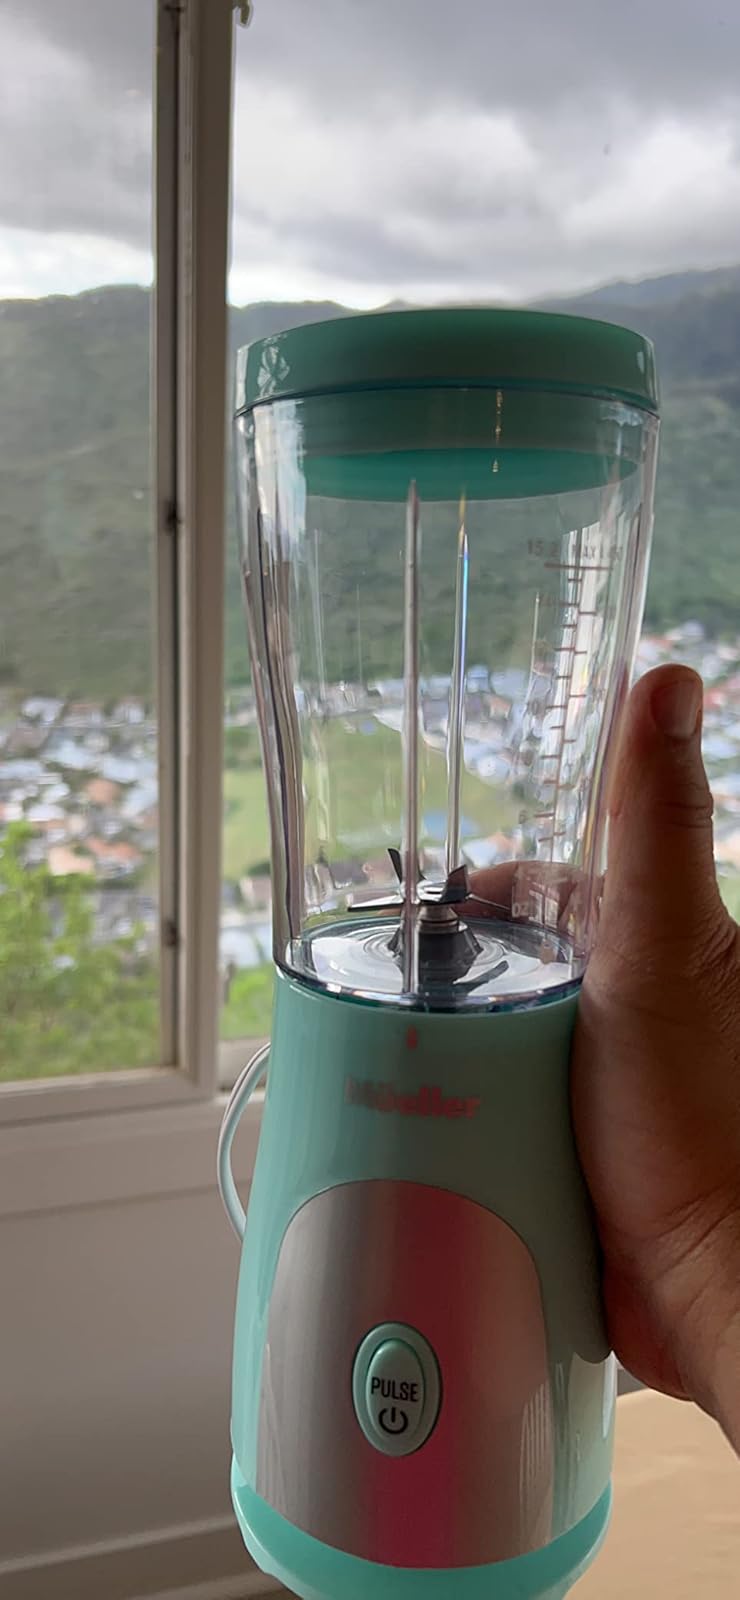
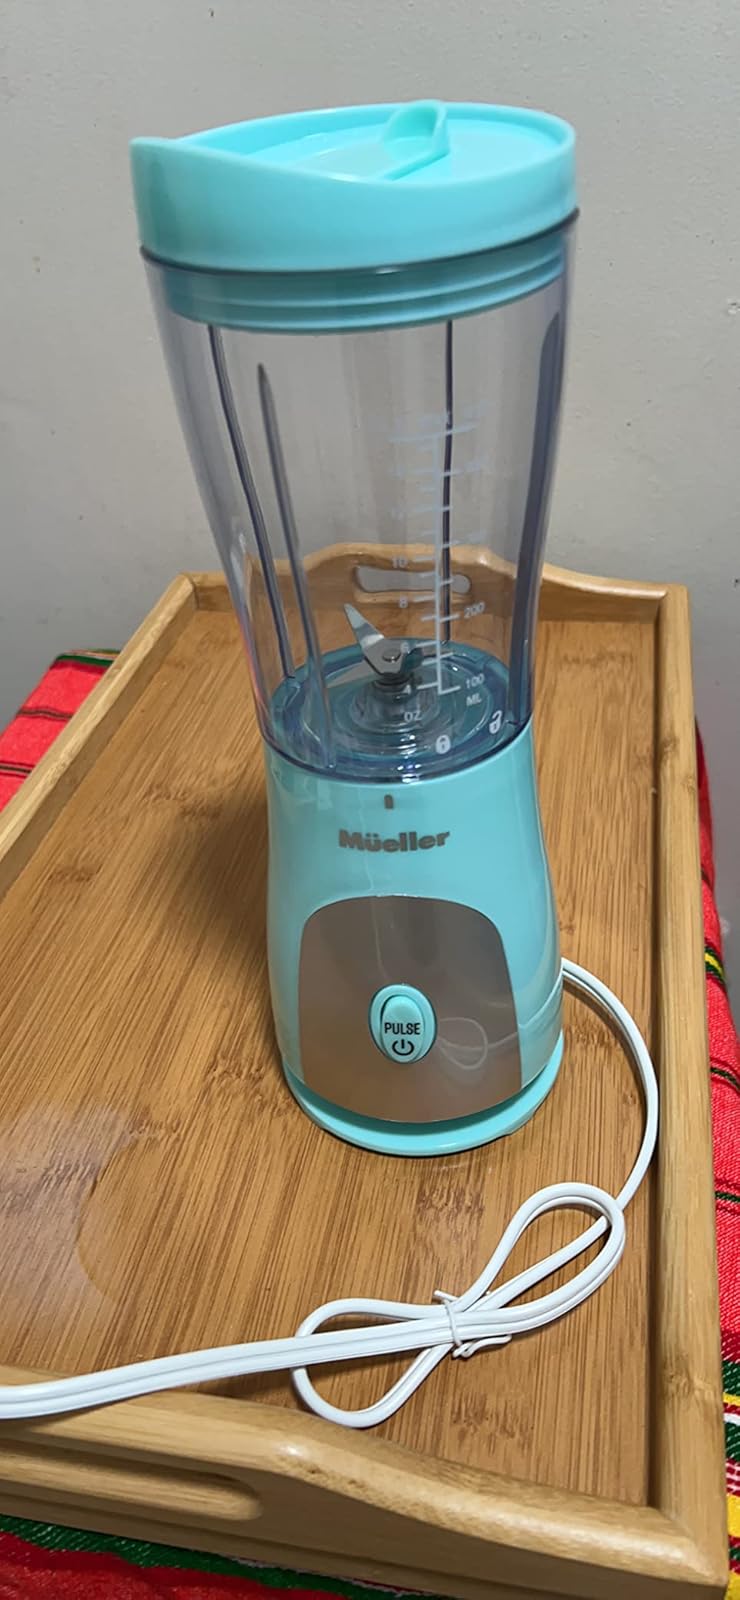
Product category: items_blender
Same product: yes